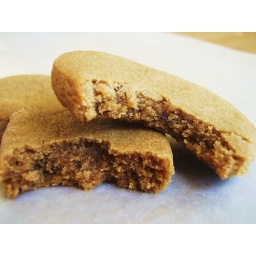
brown sugar cookies (cook's illustrated) in dog biscuit shapes - 35